Kalamazoo Growlers

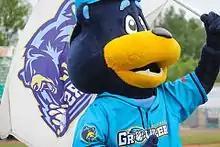
Porter

The mascot of the team is an anthropomorphic black bear named Porter. He was named after a dark style of beer and wears jersey number 64 (number of ounces held in a Growler), which pays homage to Kalamazoo's microbreweries. The original mascot was named Barlee, but the team lost the rights of the name to the Hillsboro Hops of the Northwest League.